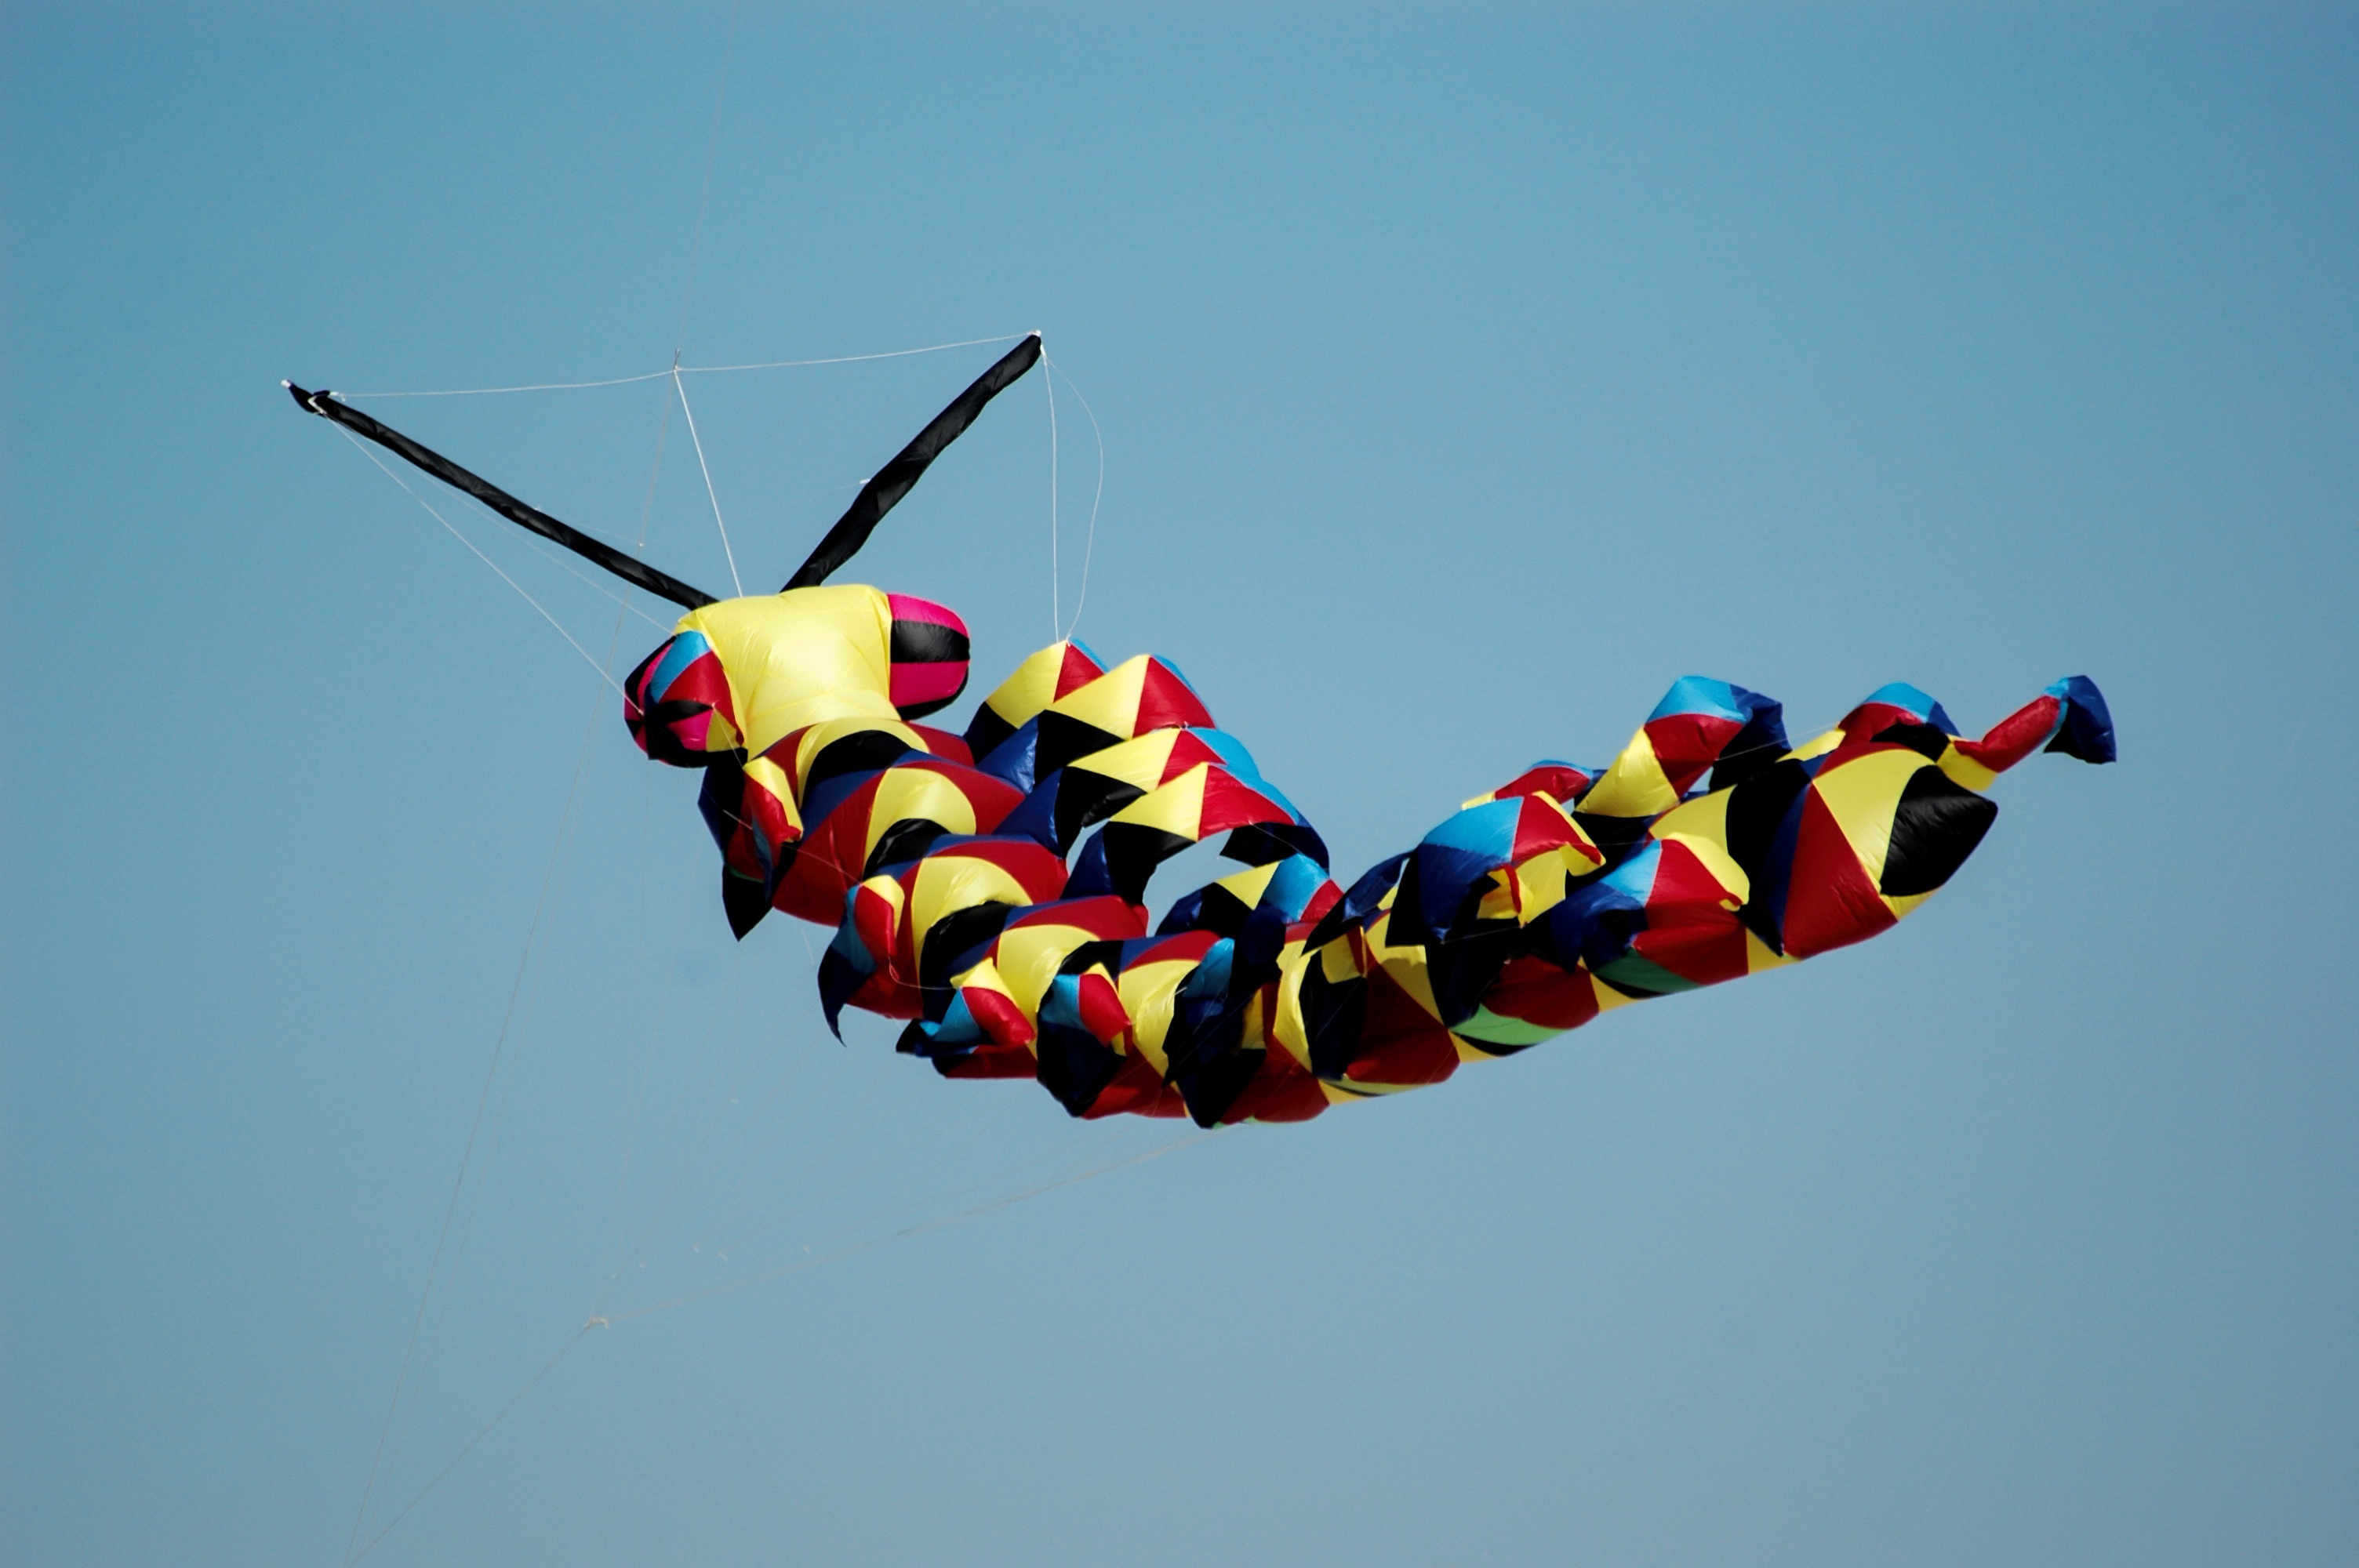
beach, sky, flower, wind, kite, toy, parachute, sports, parasailing, atmosphere of earth, windsports, kite sports, berck plage